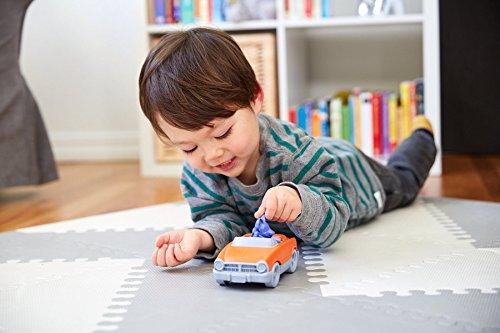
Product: Green Toys Convertible Vehicle with Character
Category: Toys & Games | Toy Figures & Playsets | Playsets & Vehicles | Vehicles
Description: Made in the USA from 100% recycled plastic.
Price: $6.51
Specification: ProductDimensions:5.8x3.2x2.5inches|ItemWeight:4.2ounces|ShippingWeight:7.2ounces(Viewshippingratesandpolicies)|DomesticShipping:ItemcanbeshippedwithinU.S.|InternationalShipping:ThisitemcanbeshippedtoselectcountriesoutsideoftheU.S.LearnMore|ASIN:B06XH917Y4|Itemmodelnumber:CONR-1240|Manufacturerrecommendedage:24months-5years